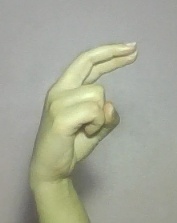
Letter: zay